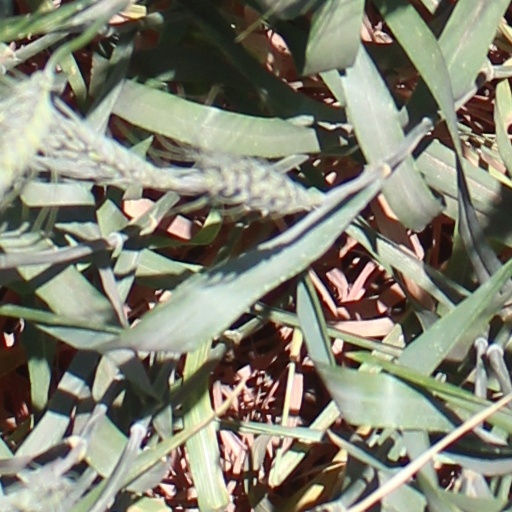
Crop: wheat